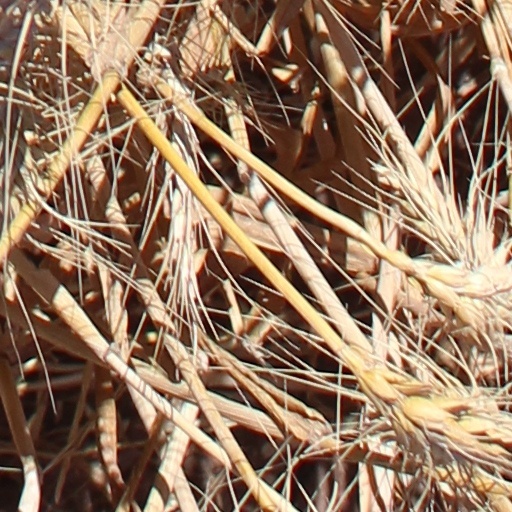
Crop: wheat